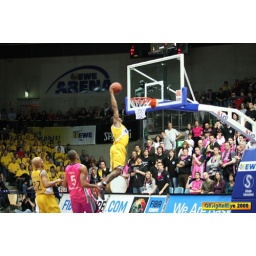
oldenburg ewe baskets vs bonn foto by OlDigitalEye 2009 01 31 8076_2